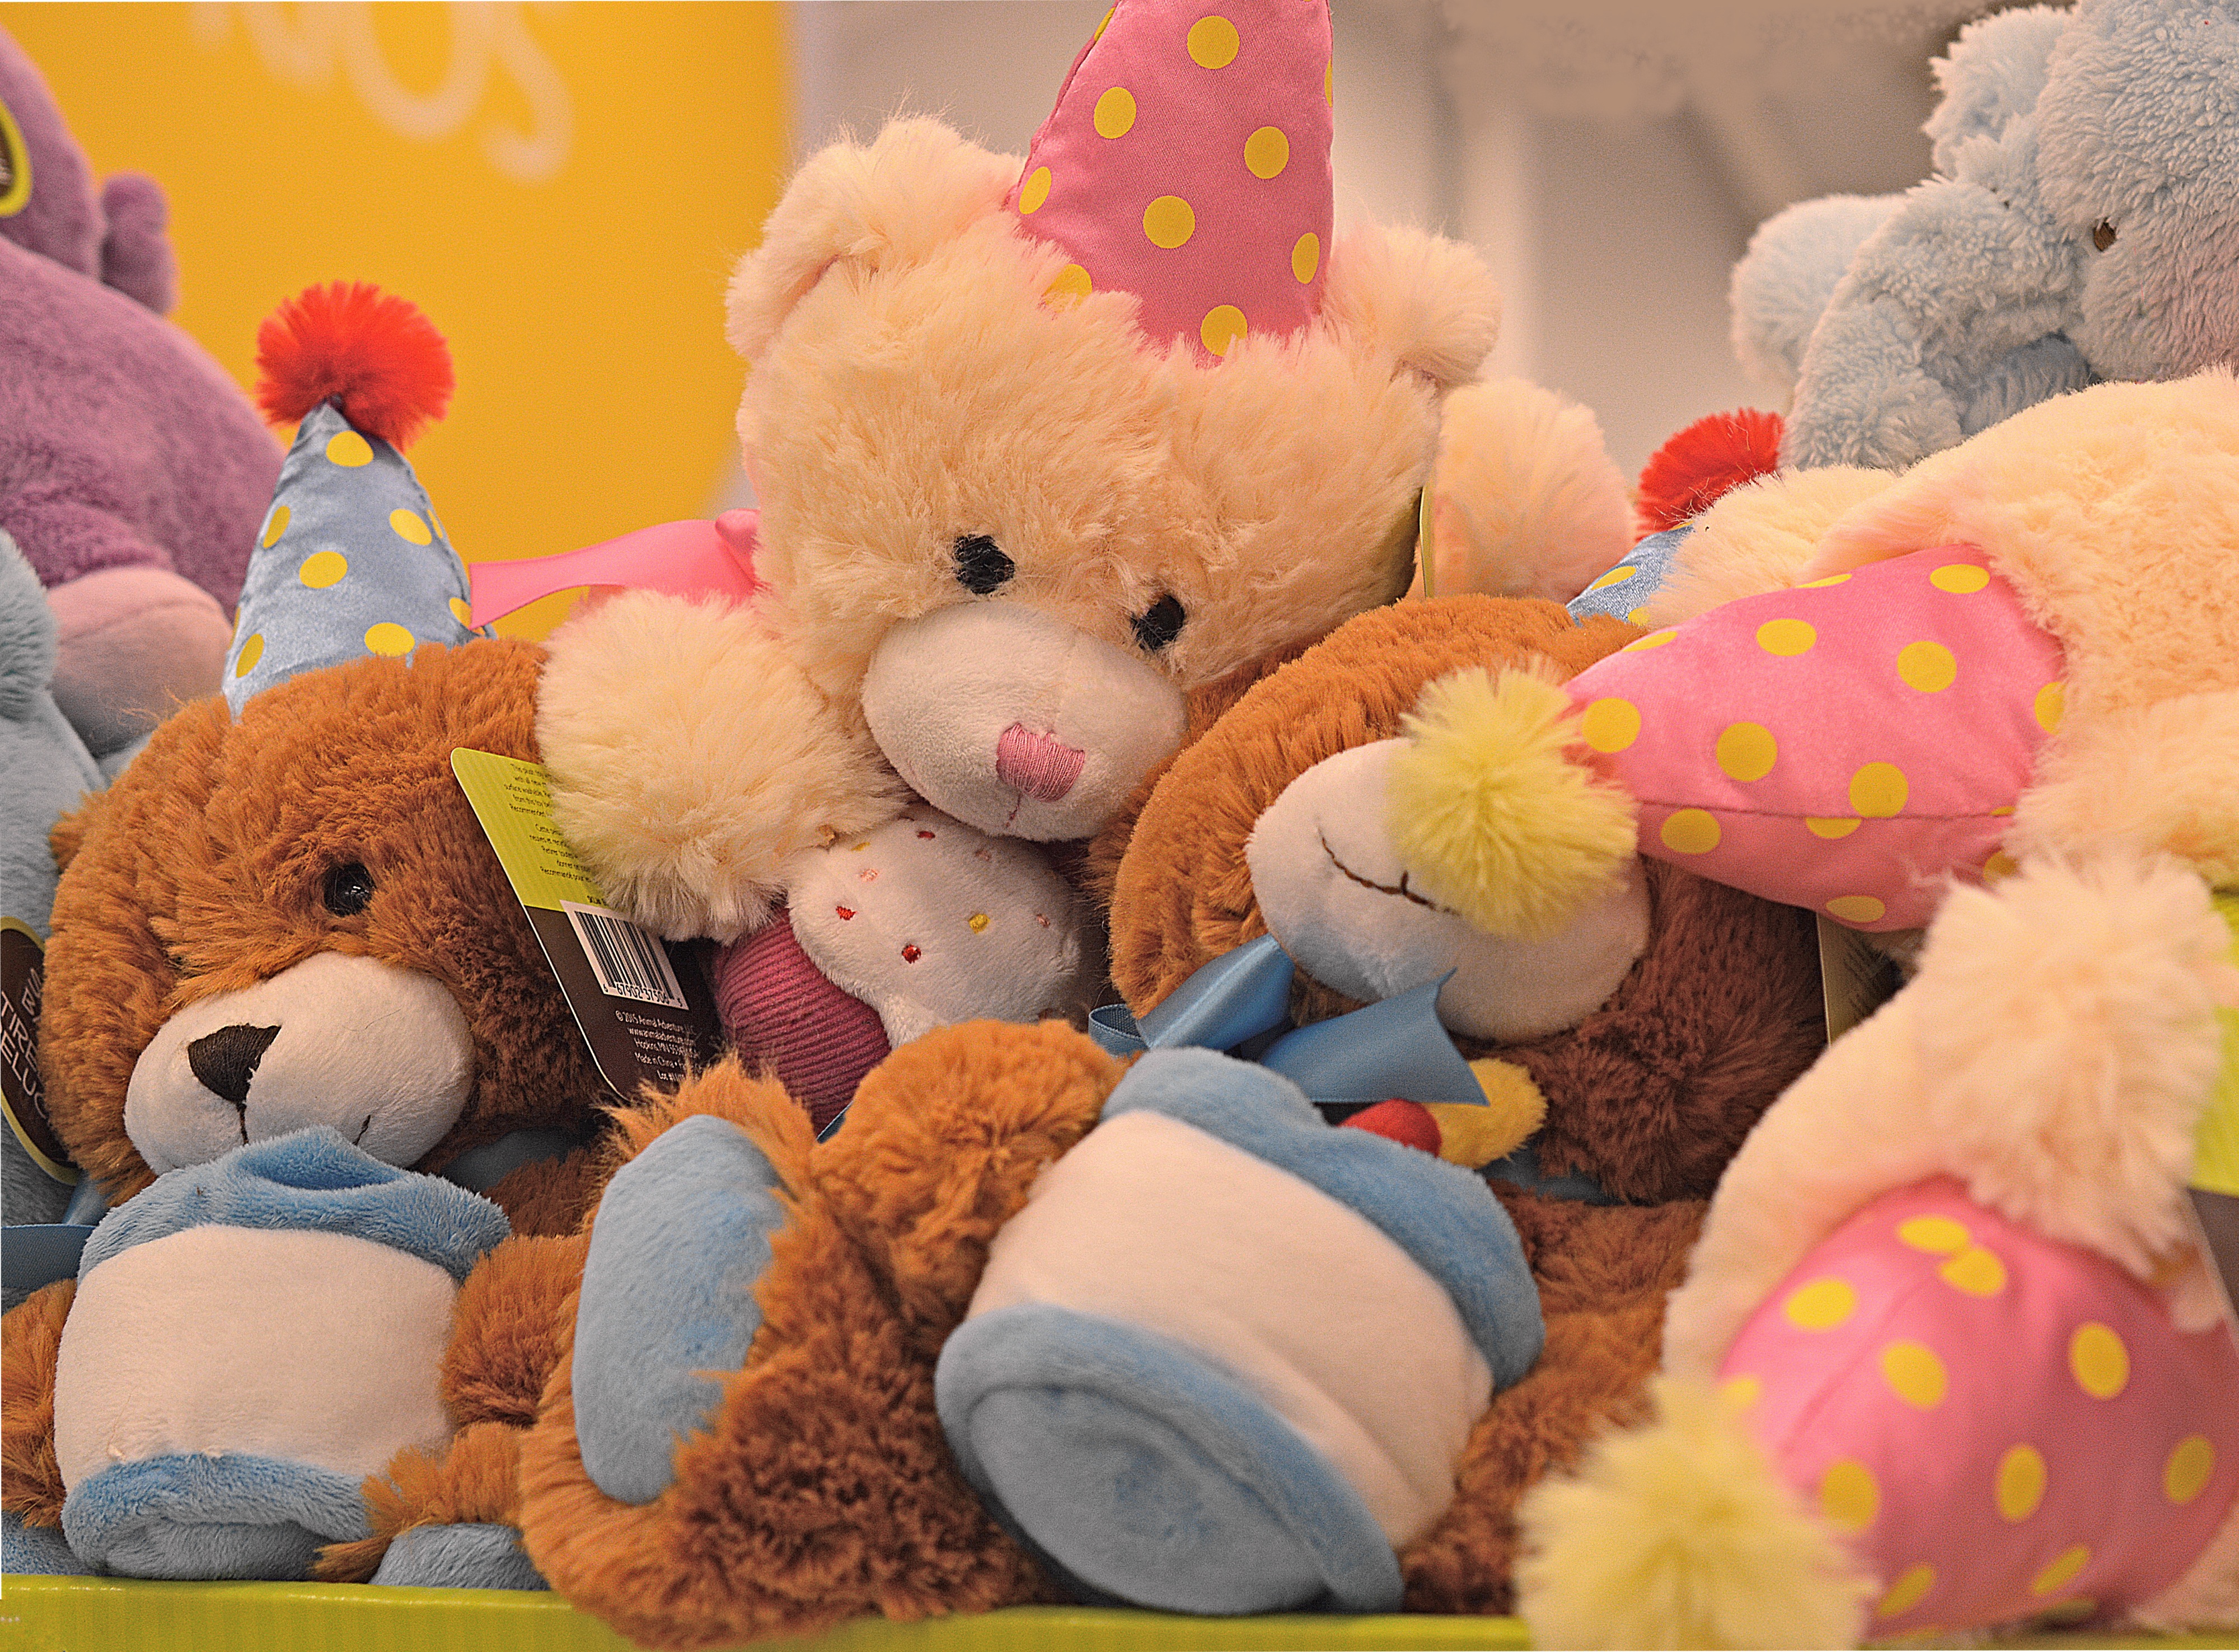
cute, bear, fluffy, toy, childhood, teddy bear, textile, furry, toys, soft, plush, cuddly, teddy, nursery, stuffed animals, stuffed toy